Peniarth 20

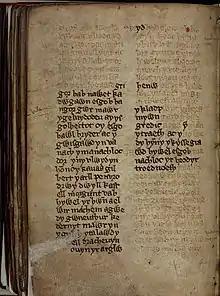
Peniarth Ms. 20, folio 260v. (c.1330). This manuscript is the earliest copy of Brut y Tywysogion, a Welsh translation of a lost Latin work, the "Cronica Principium Wallie".

Peniarth 20 is an early Welsh manuscript written on parchment that is part of the Peniarth collection in the National Library of Wales. It is also known as the "Chronicle of the Princes" because it contains an important version of the chronicle "Brut y Tywysogion". Daniel Huws, the leading authority on Welsh manuscripts, has argued that the majority of Peniarth 20 dates from circa 1330. A date around the 15th century had previously been offered by J. Gwenogvryn Evans.